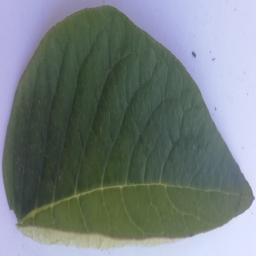
Label: Potato___Healthy